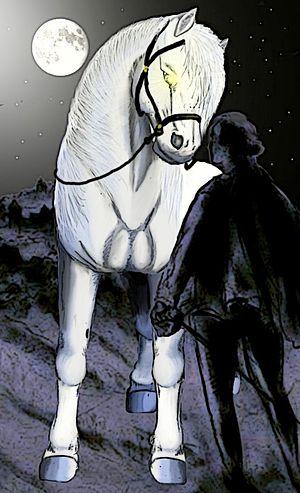
Le cheval mallet du folklore français qui, selon la légende, apparait de nuit face à un voyageur fatigué afin de tenter celui-ci"
Le Cheval Mallet ou cheval Malet est un cheval fabuleux et maléfique mentionné dans le folklore français de la Vendée, du Poitou, plus généralement dans le pays de Retz, près du lac de Grand-Lieu. Cet animal est réputé apparaître le soir ou au milieu de la nuit sous la forme d'un magnifique cheval blanc ou noir, proprement sellé et bridé, et tenter les voyageurs épuisés par un long voyage de monter sur son dos. Plusieurs légendes très semblables circulent à propos des imprudents qui chevauchent cette monture. Ils n'en reviennent jamais à moins de posséder sur eux la rançon du voyage, ou un charme de protection tel qu'une médaille de saint Benoît. Le cheval Mallet est vu comme un instrument du Diable, voire une forme de Satan lui-même. Peut-être issu de Sleipnir et de la chasse sauvage, sa légende est très semblable à celle d'autres chevaux fabuleux tels que lou drapé ou la blanque jument.
Les chevaux légendaires du Pas-de-Calais sont des animaux fabuleux et diaboliques de couleur blanche, mentionnés dans le folklore de l'Artois, du Ternois et du Boulonnais sous divers noms. La blanque jument apparaissait, dit-on, à la tombée du jour ou au milieu de la nuit pour tromper les enfants et les hommes. Elle tentait ces derniers pour la monter, et son dos pouvait s'allonger pour accueillir, en général, jusqu'à sept cavaliers. Dès qu'ils étaient bien installés sur son dos, elle les entraînait dans des pièges ou les jetait à l'eau. Cet animal est mentionné sous le même nom à Samer.
Le lac de Grand-Lieu est un lac situé en France, dans le département de la Loire-Atlantique. Situé au sud-ouest de Nantes, ainsi qu'à une dizaine de kilomètres au sud de la Loire, il s'étend en quasi-totalité sur le territoire de la commune de Saint-Philbert-de-Grand-Lieu.